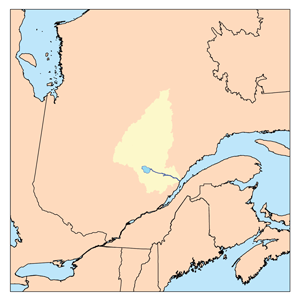
La rivière du Chef est un affluent de la rivière Ashuapmushuan, coulant dans la région administrative du Saguenay-Lac-Saint-Jean, au Québec, au Canada. Le cours de cette rivière traverse les municipalités régionales de comté de :
La Petite rivière du Chef est un affluent de la rivière la Loche, coulant dans le territoire non organisé du Lac-Ashuapmushuan, dans la municipalité régionale de comté de Le Domaine-du-Roy, dans la région administrative du Saguenay-Lac-Saint-Jean, au Québec, au Canada.
La rivière La Loche est un affluent de la rivière Ashuapmushuan, coulant dans le territoire non organisé du Lac-Ashuapmushuan, dans la municipalité régionale de comté de Le Domaine-du-Roy, dans la région administrative du Saguenay-Lac-Saint-Jean, au Québec, au Canada.
La rivière Saguenay ou le Saguenay est une rivière située au Québec. Elle prend sa source dans le lac Saint-Jean et se jette dans le fleuve Saint-Laurent le long d'un parcours ouest-nord-ouest à est-sud-est de 155 km. Son bassin hydrographique draine une bonne partie du centre de la province et s'étend sur 698 km de long, depuis la source de la rivière Péribonka jusqu'au fleuve Saint-Laurent.
La rivière Chaudière est un affluent de la rivière Normandin, coulant dans le territoire non organisé du Lac-Ashuapmushuan, dans la municipalité régionale de comté de Le Domaine-du-Roy, dans la région administrative du Saguenay-Lac-Saint-Jean, au Québec, au Canada.
La rivière Mazarin est un affluent de la rivière Ashuapmushuan, coulant dans le territoire non organisé du Lac-Ashuapmushuan, dans la municipalité régionale de comté de Le Domaine-du-Roy, dans la région administrative du Saguenay-Lac-Saint-Jean, au Québec, au Canada.
La Rivière au Tonnerre est un affluent de la rivière Normandin, coulant dans le territoire non organisé du Lac-Ashuapmushuan, dans la municipalité régionale de comté de Le Domaine-du-Roy, dans la région administrative du Saguenay-Lac-Saint-Jean, au Québec, au Canada.